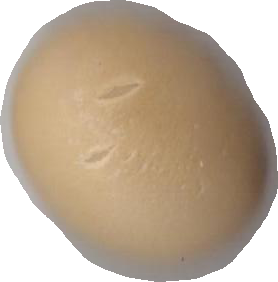
Variety: Dega